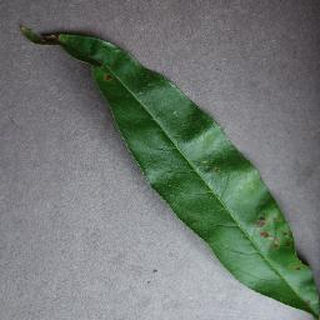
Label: peach_bacterial_spot